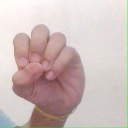
अक्षर: उ